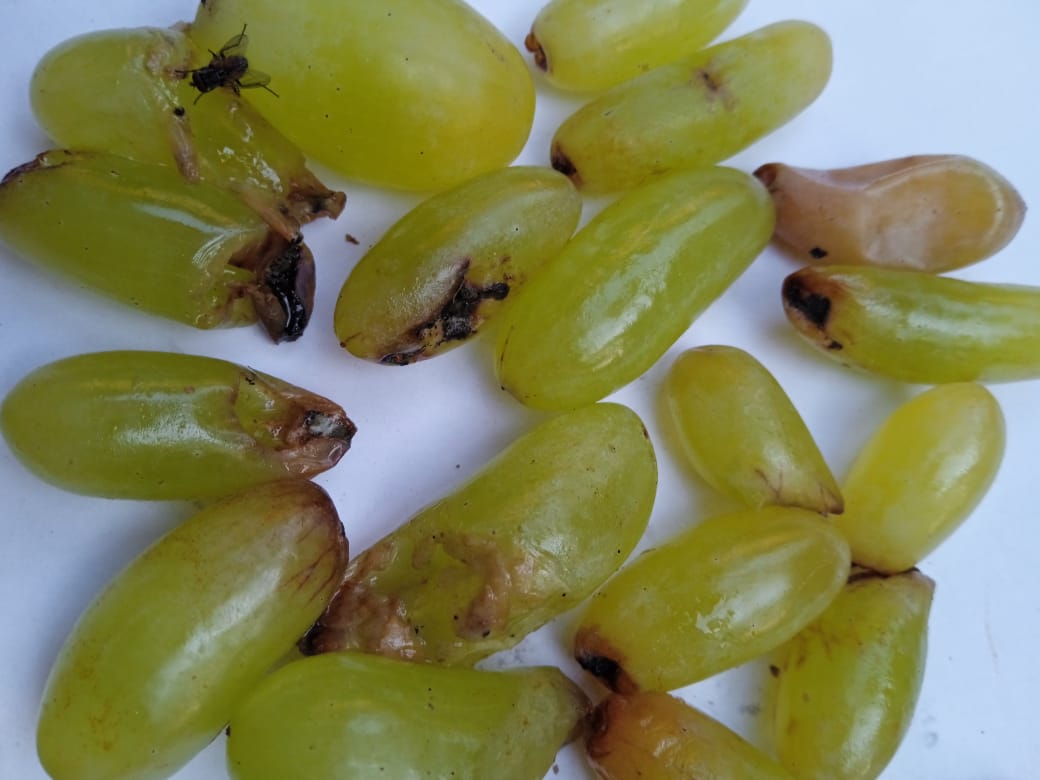
Fruit: grape
Condition: rotten